Ellistown

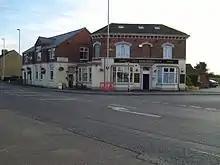
The New Ellistown Hotel

The New Ellistown Hotel was formerly the South Leicester Hotel. It stands on the land of the original White Hill Farm. Deeds for White Hill Farm from 1784 show the farm's site running from the crossroads along Ibstock Road to the end of the present village. The pub closed in 2010's and remained shut for some time before being transformed into a mini market shop around 2017.